Punjab Engineering College

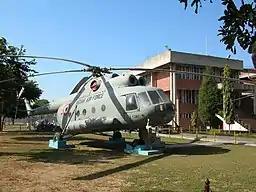
University administration building

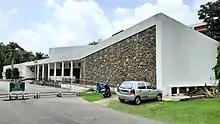
Punjab Engineering College - Academic Wing -1

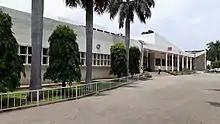
Punjab Engineering College - Academic Wing -2

PEC was established in 1921 in Mughalpura, a suburb of Lahore, Punjab, erstwhile British India as the Mughalpura Technical College. In 1923, the name was changed to Maclagan Engineering College to honour Sir Edward Maclagan, the then Governor of Punjab. In 1939, the name was again changed to Punjab College of Engineering and Technology.